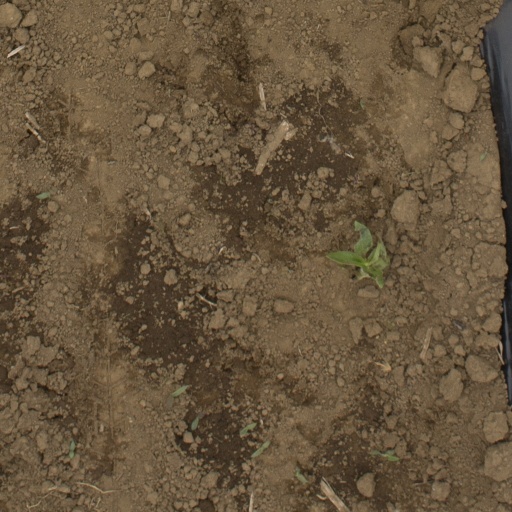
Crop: Jerusalem artichoke